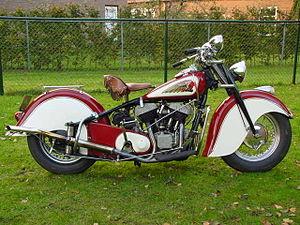
Les Indian Chief et Big Chief sont des motos construites par la Hendee Manufacturing Company, devenue Indian Motocycle Company, à partir de 1922 jusqu'à l'arrêt historique de l'entreprise en 1953. La Chief était une Indian "big twin", plus grosse et plus puissante que les Scout plus agiles utilisées en compétition et en sport. Le nom Chief fut repris pour produire des motos utilisant des moteurs Harley-Davidson jusqu'au rachat de la marque par Polaris. La Production historique d'Indian se termina avec la dernière Big Chief en 1953.